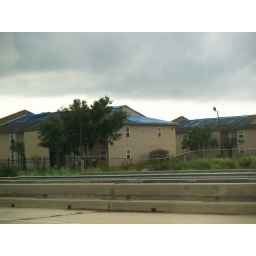
There were lots and lots of houses with blue tarps over the roofs.